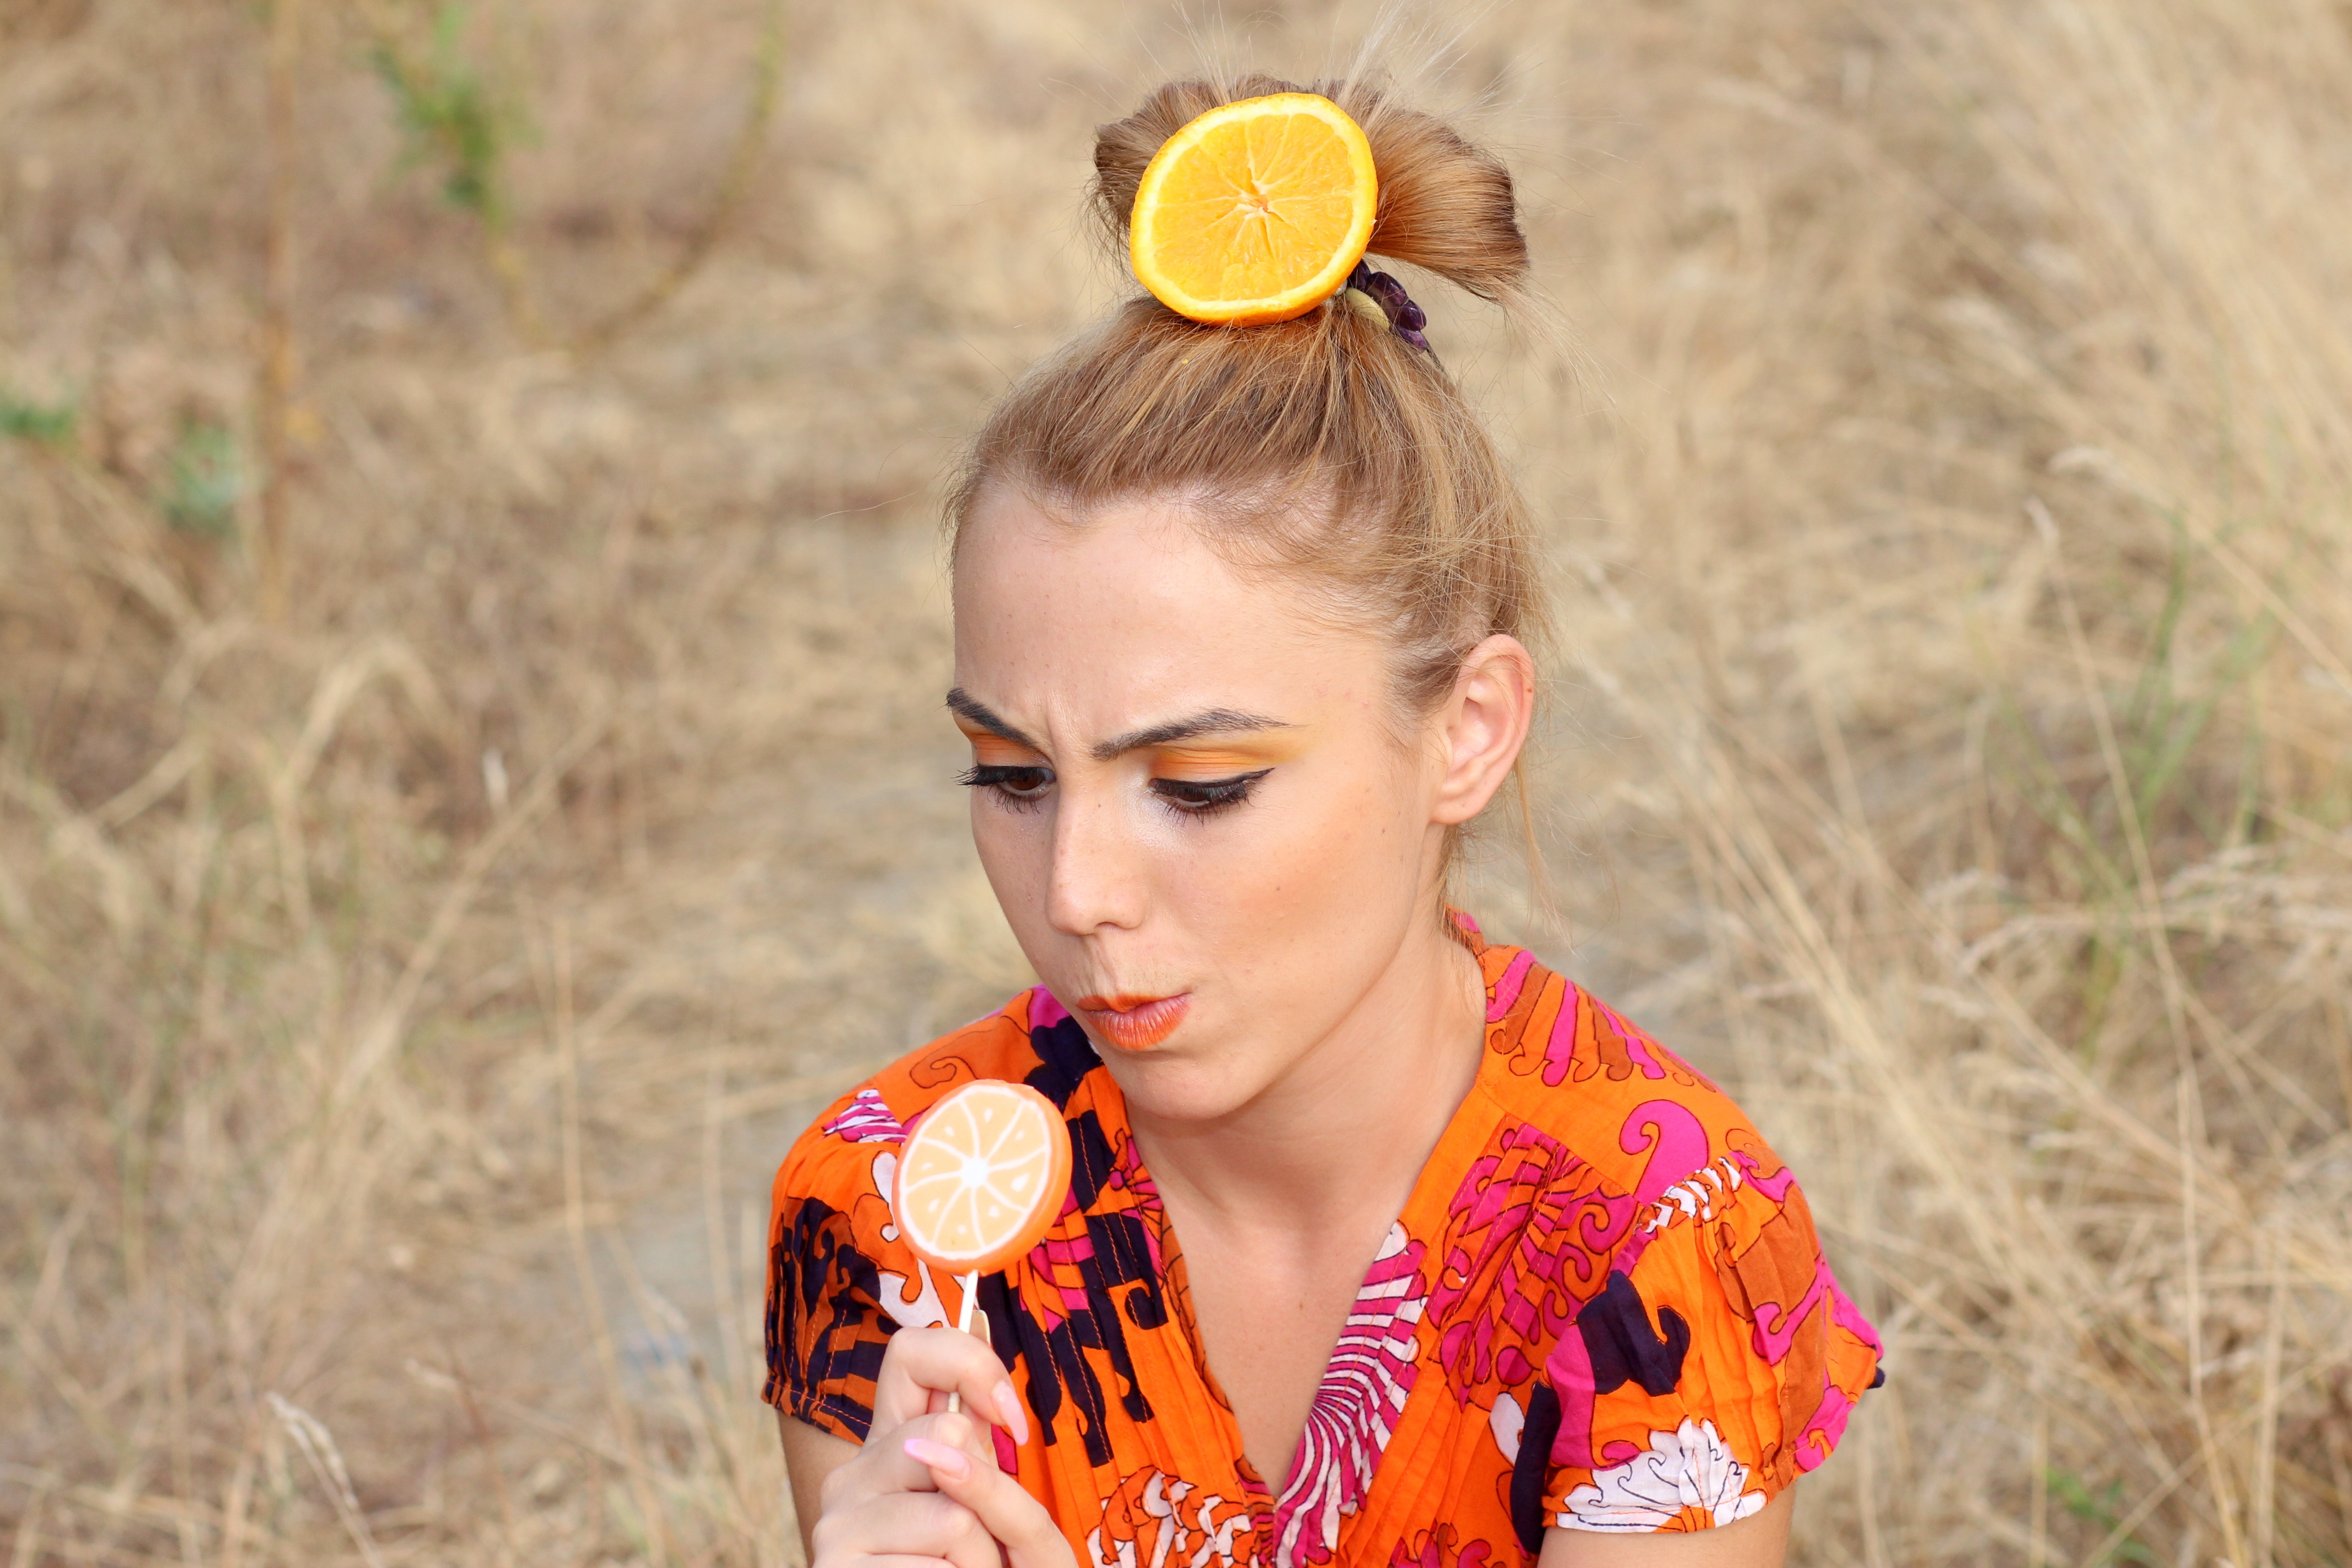
people, girl, hair, flower, orange, portrait, model, spring, tropical, autumn, child, fashion, clothing, yellow, blonde, hairstyle, dress, beauty, candy bar, photo shoot, portrait photography